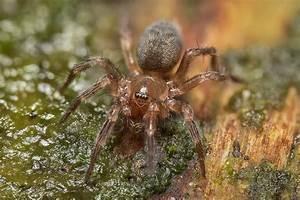
spider